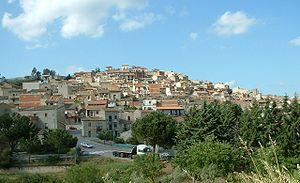
Resuttano est une commune italienne de la province de Caltanissetta dans la région Sicile en Italie.